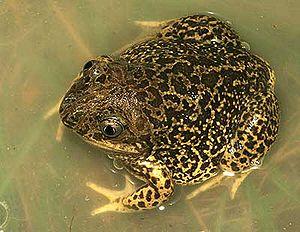
Pelobates cultripes.
Le mont Ventoux est un sommet situé dans le département français de Vaucluse en région Provence-Alpes-Côte d'Azur. Culminant à 1 910 mètres, il fait environ 25 kilomètres de long sur un axe est-ouest pour 15 kilomètres de large sur un axe nord-sud. Surnommé le Géant de Provence ou le mont Chauve, il est le point culminant des monts de Vaucluse et le plus haut sommet de Vaucluse. Son isolement géographique le rend visible sur de grandes distances. Il constitue la frontière linguistique entre le nord et le sud-occitan.
Cette liste des amphibiens de France regroupe les espèces d'amphibiens vivant en France métropolitaine.
Le pélobate cultripède, Pelobates cultripes, ou pélobate à couteaux, est une espèce d'amphibiens de la famille des Pelobatidae.
En France, on désigne par vallée du Rhône la région située de part et d'autre du Rhône, en aval de Lyon, dans le sud-est de la France. C'est une région agricole française selon le classement de l'Insee. Elle se subdivise en plaine irriguée de la Crau, plaine maraîchère du Comtat Venaissin, coteaux viticoles produisant des vins AOC de renommée mondiale sur les rives droite et gauche du fleuve, polyculture de la Drôme provençale, grandes cultures de la plaine valentinoise, vergers de l’Isère, prairies des vallées de la Galaure et de l’Herbasse.